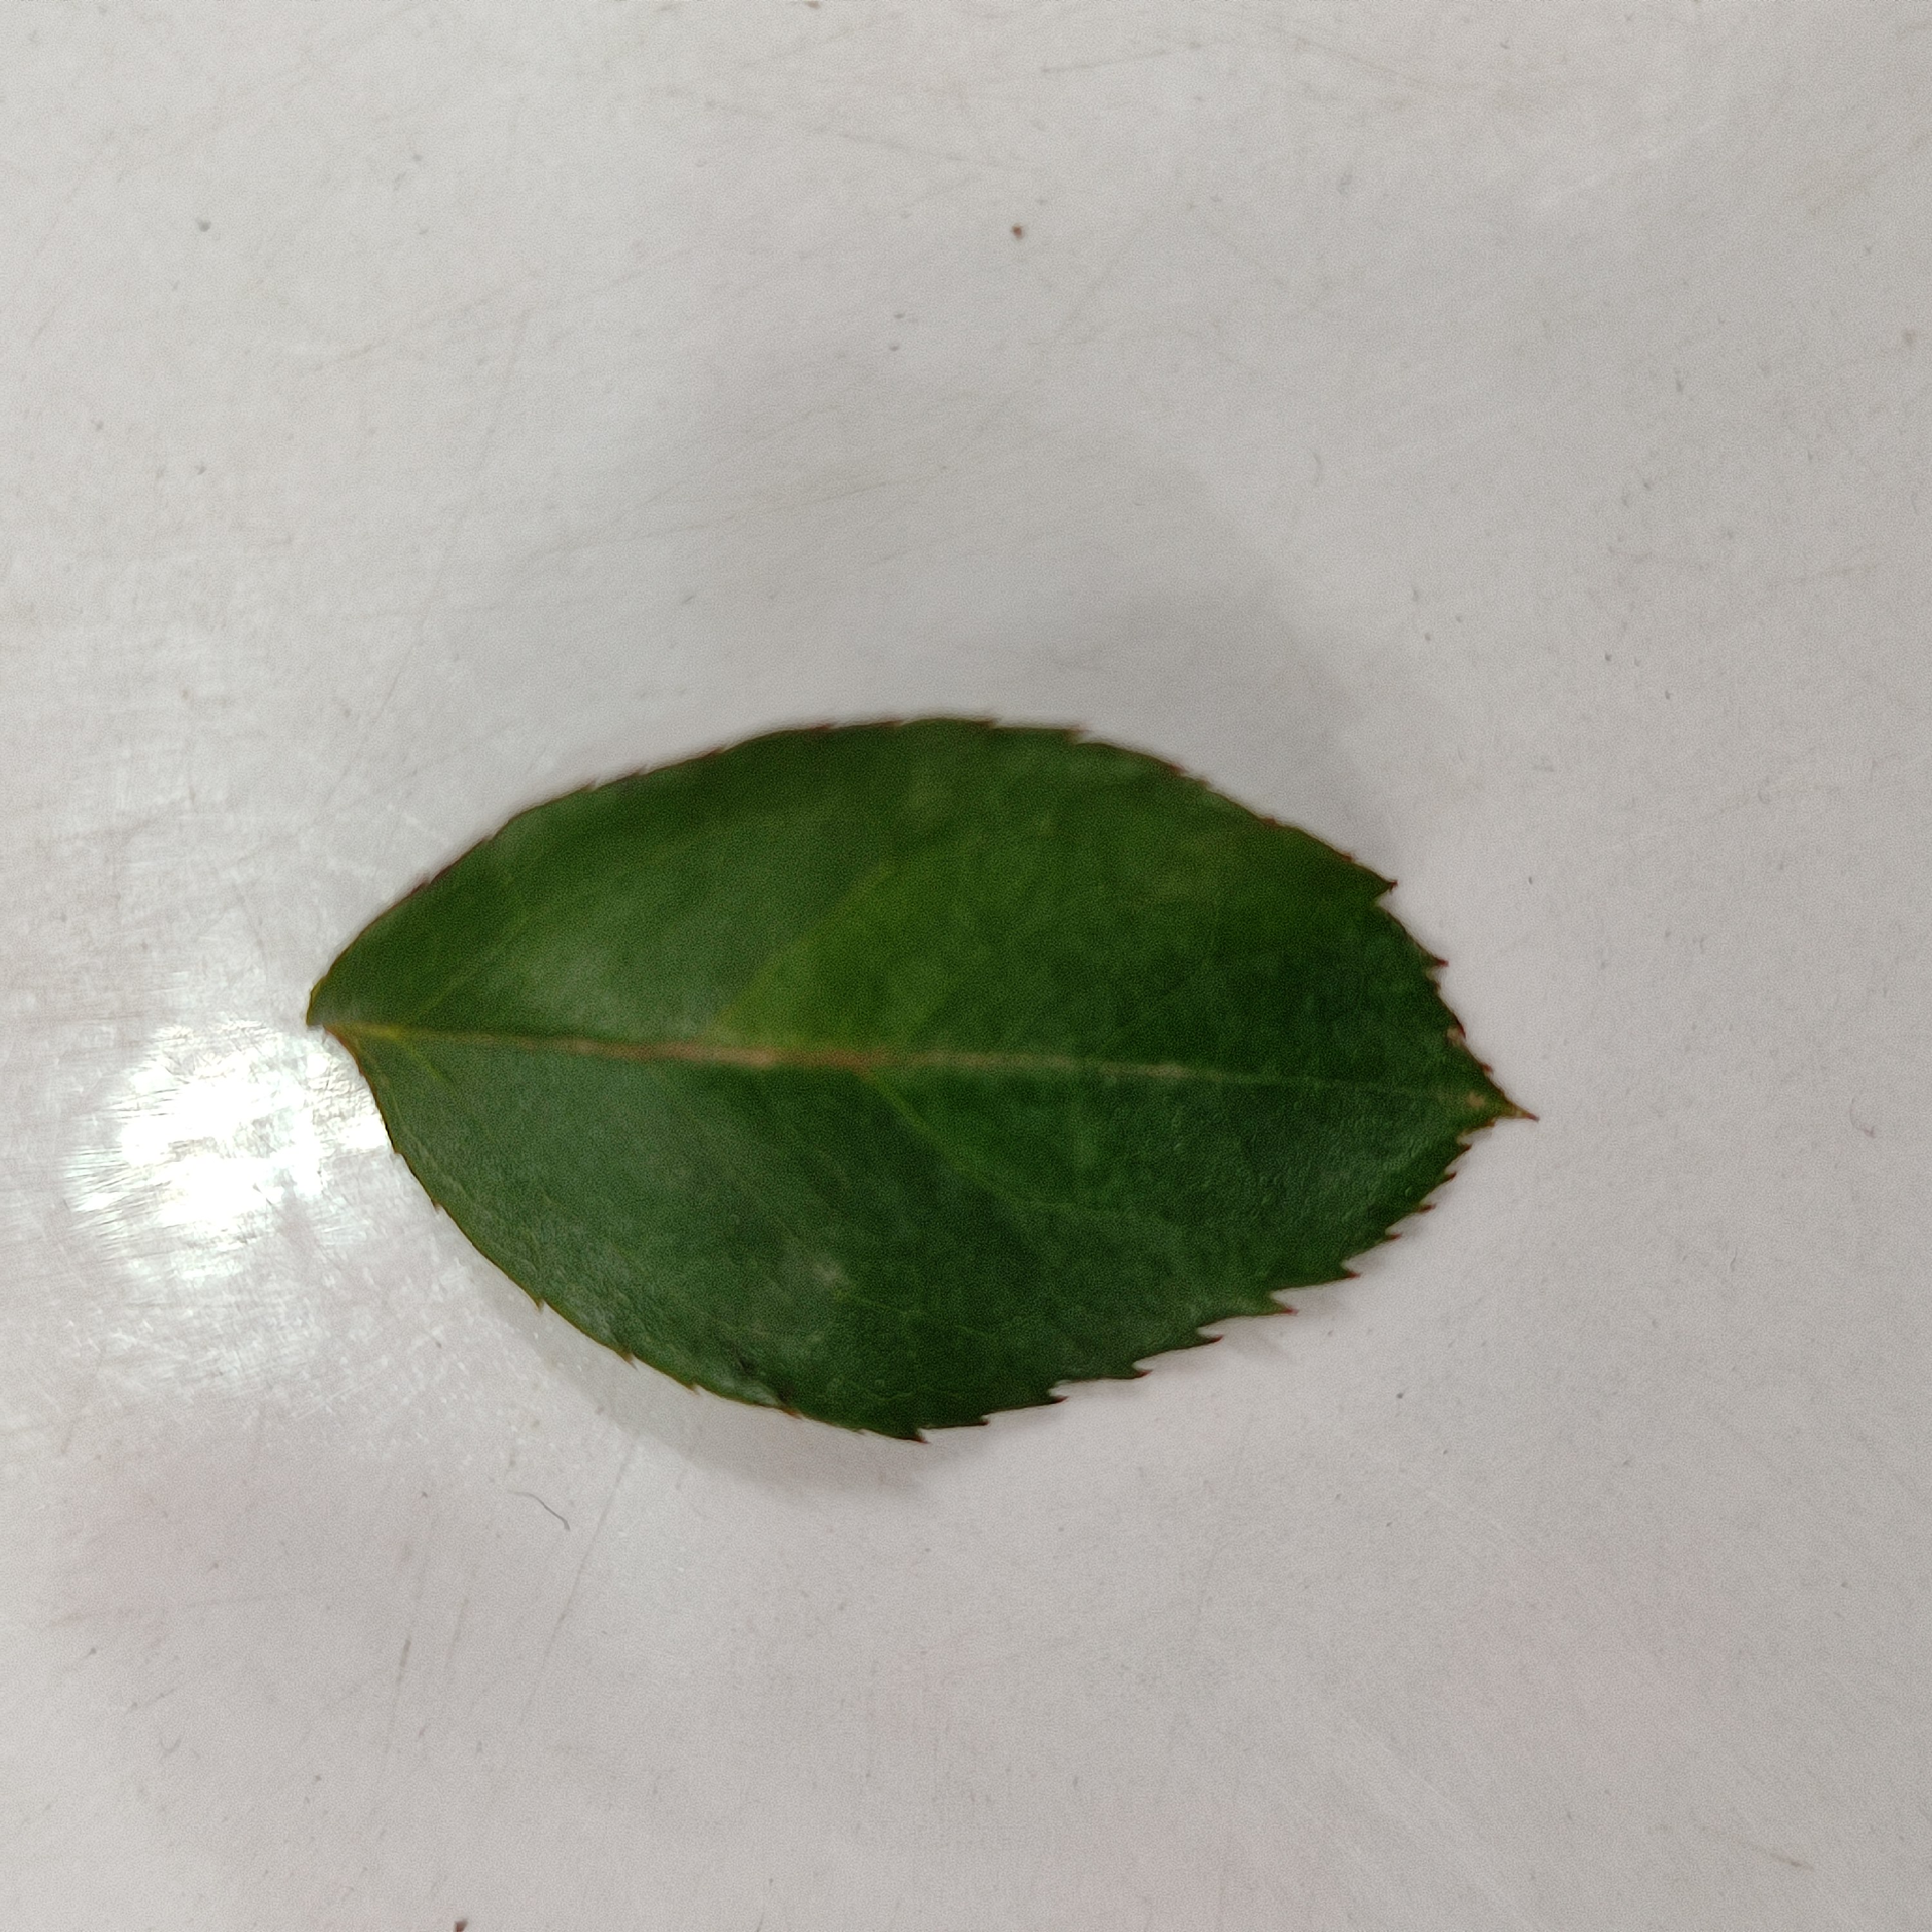
Label: Healthy Leaf